David J. Cook (administrator)

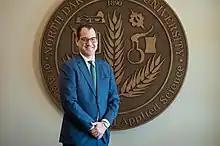
Cook in 2022

David J. Cook is the 15th and current president of North Dakota State University (NDSU) located in Fargo, North Dakota.